Xochitl Castañeda

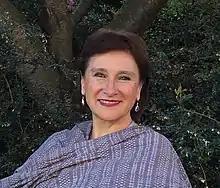
Castañeda in 2015

Xochitl Castañeda is a Mexican-American public health official and the founding director of the Health Initiative of the Americas (HIA) at the School of Public Health of the University of California, Berkeley (UCB).